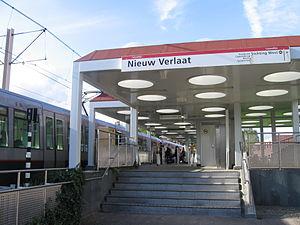
Nieuw Verlaat est une station du métro de Rotterdam sur la ligne B, à l'ouest du quartier Zevenkamp au sein de l'arrondissement Prins Alexander à Rotterdam. Il n'y a pas de tourniquets.